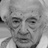
Emotion: neutral